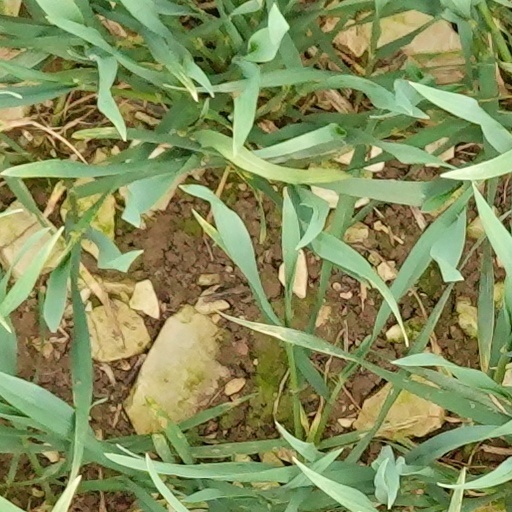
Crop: wheat